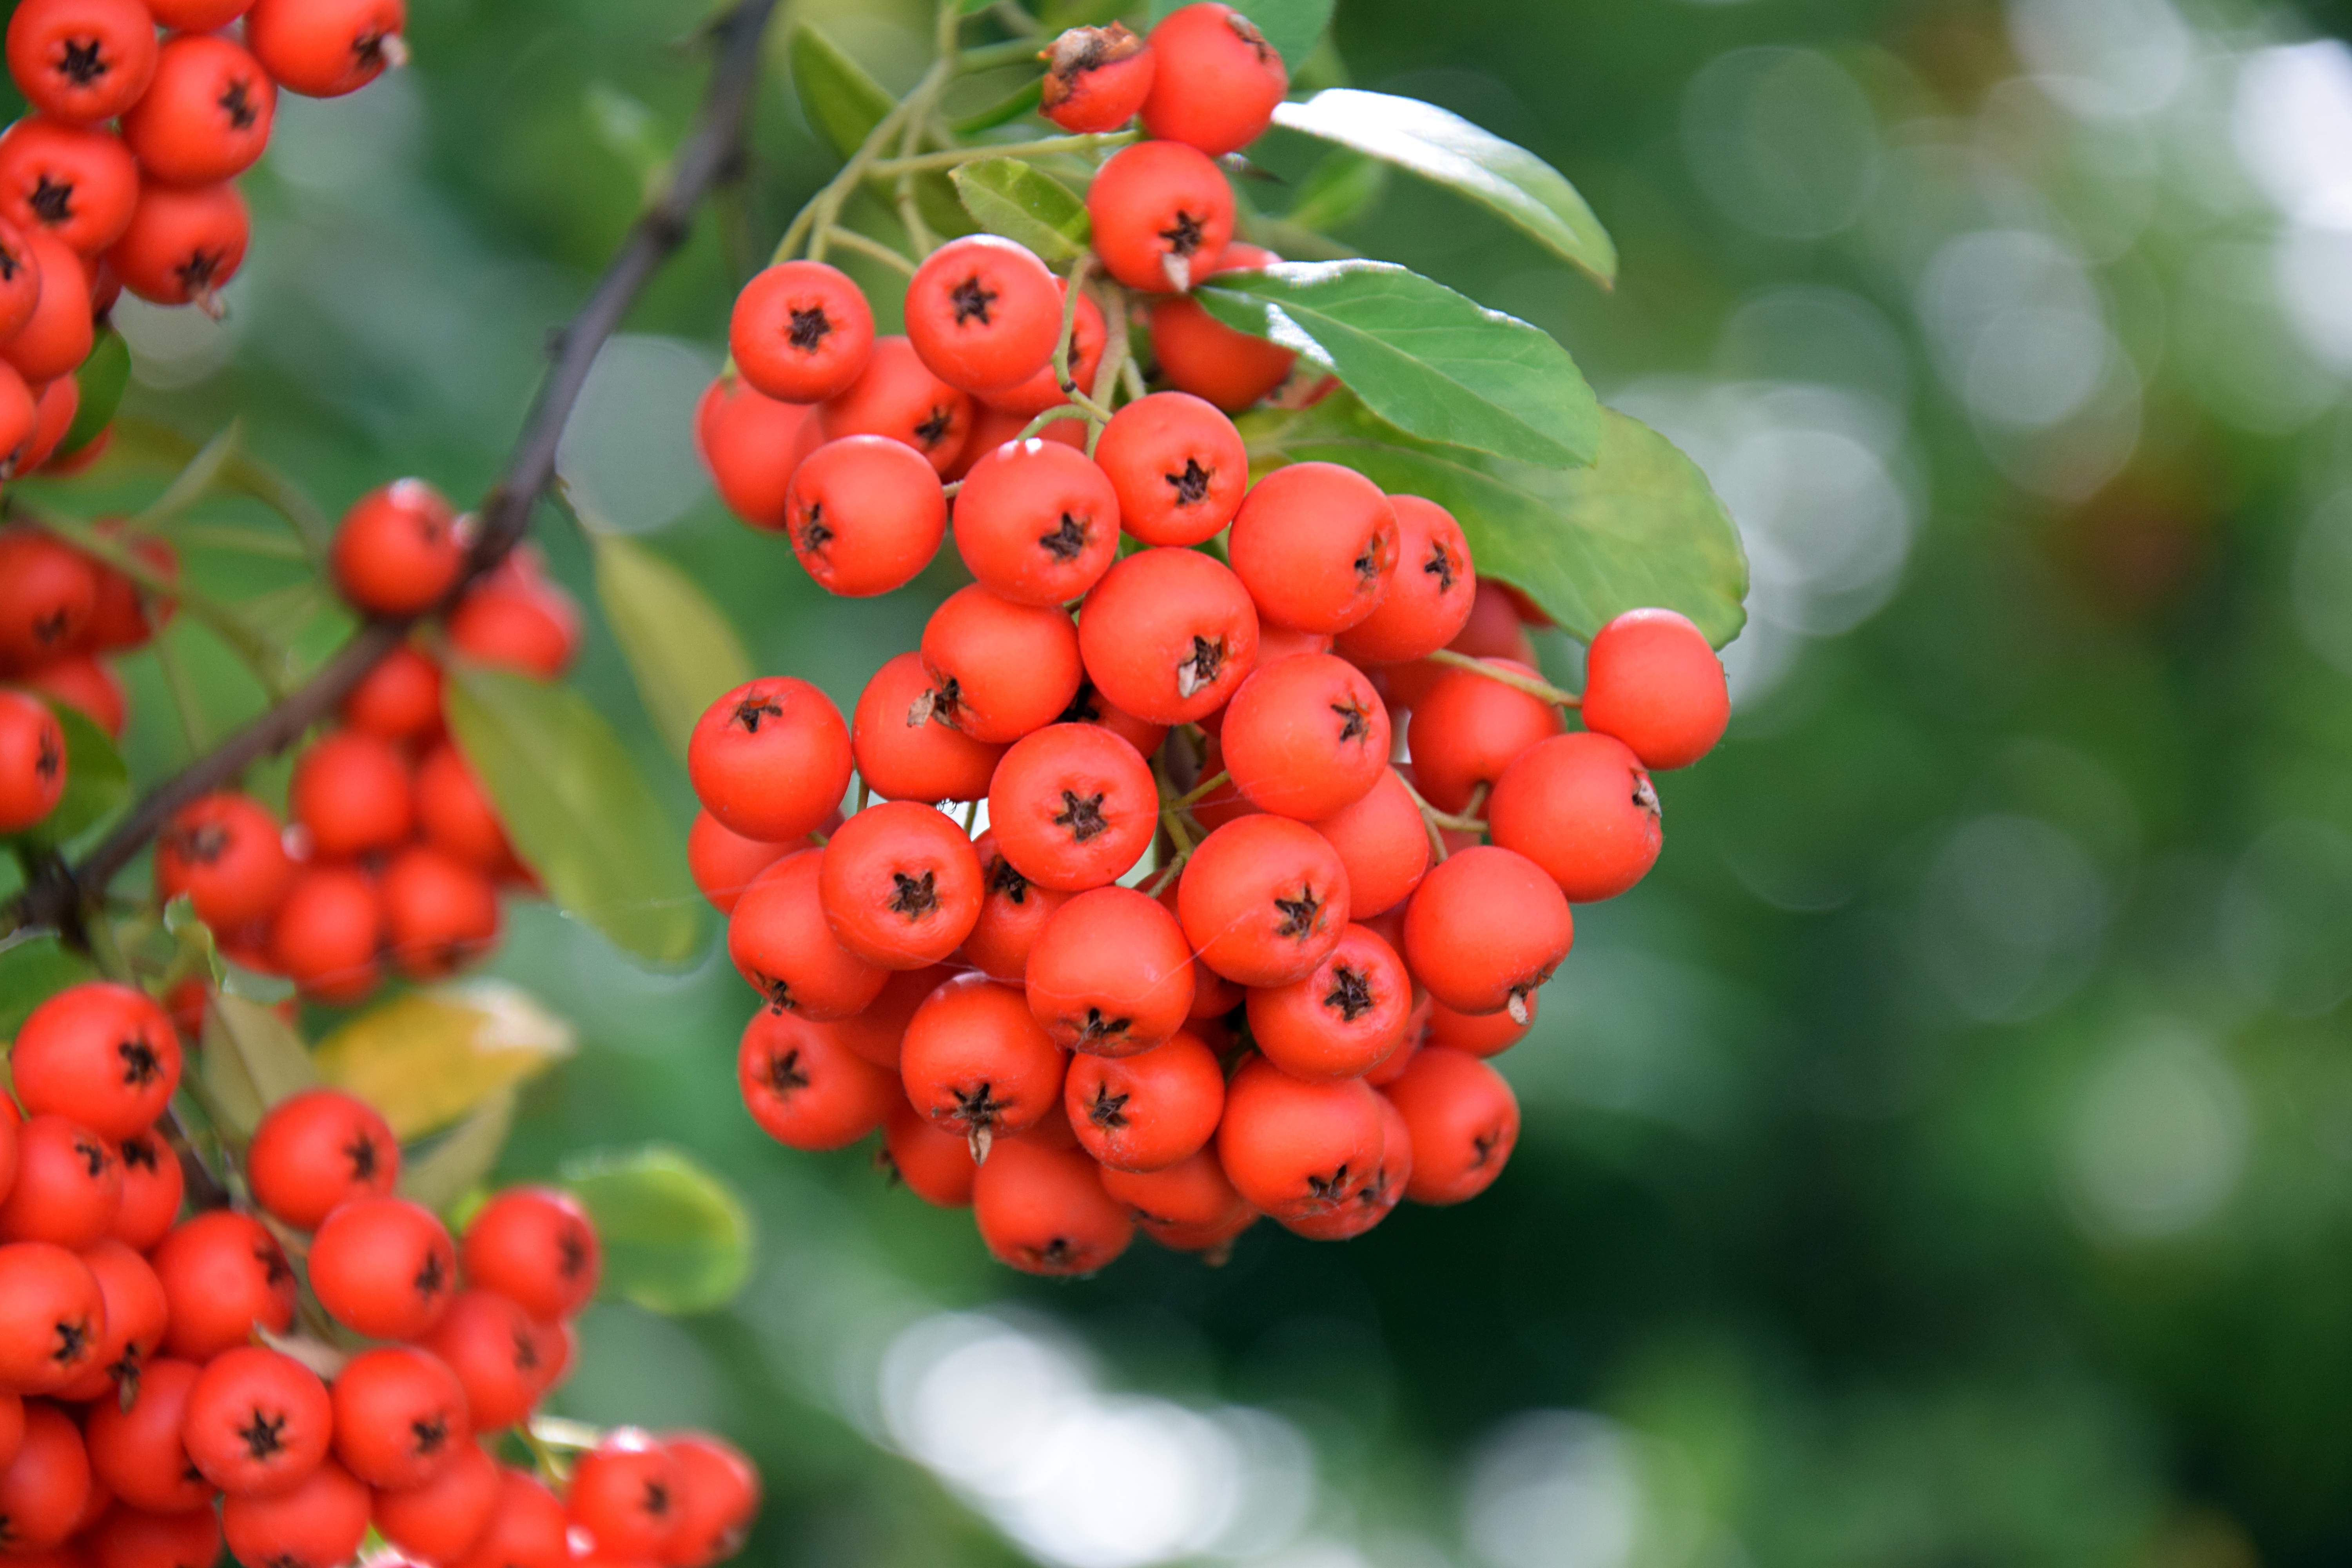
nature, plant, fruit, berry, flower, food, red, produce, botany, flora, berries, shrub, rowan, macro photography, about, sorbus, flowering plant, currant, land plant